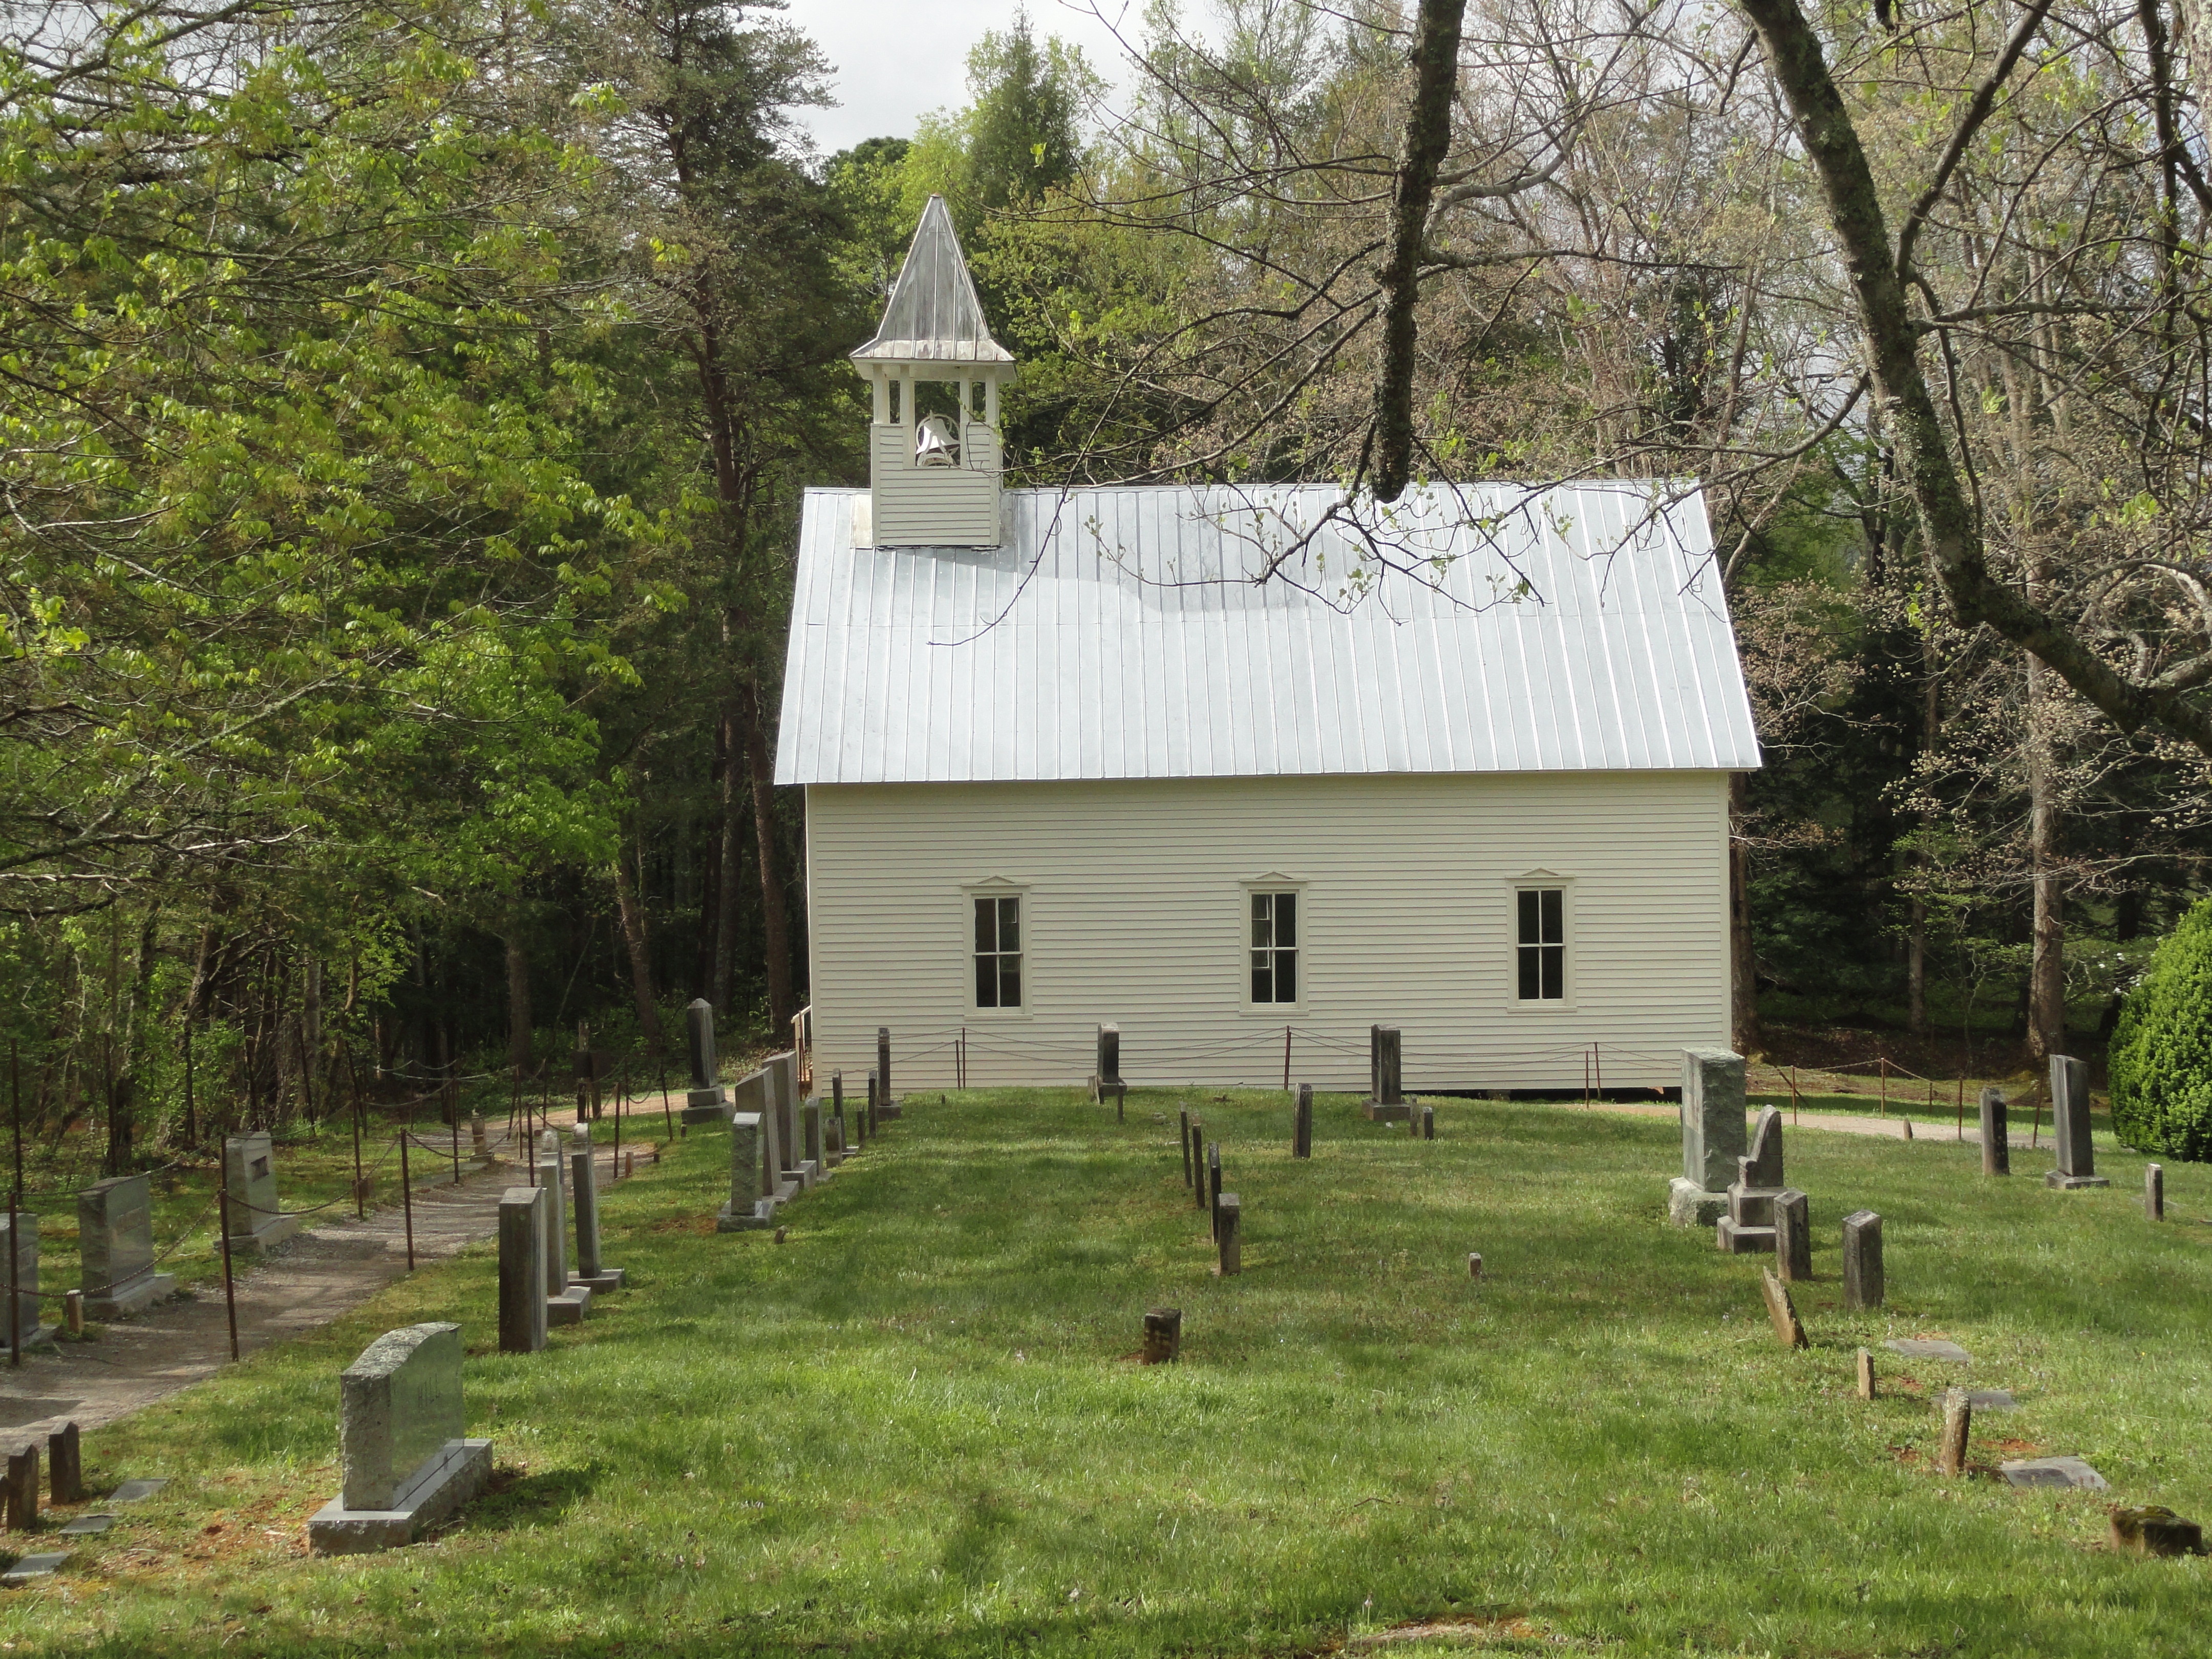
white, building, old, country, rural, religion, church, chapel, historic, cemetery, place of worship, culture, heritage, estate, old church, rural area, country church